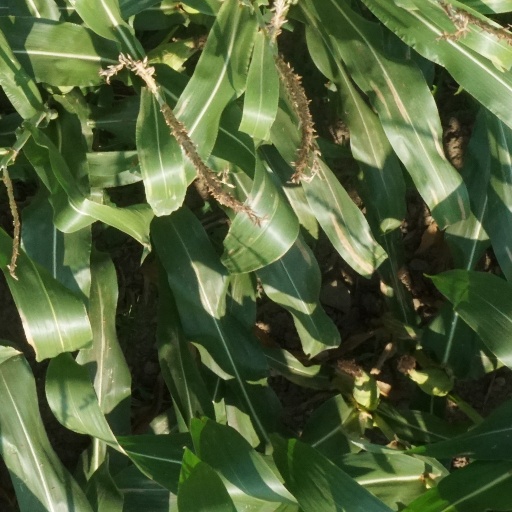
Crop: maize; corn